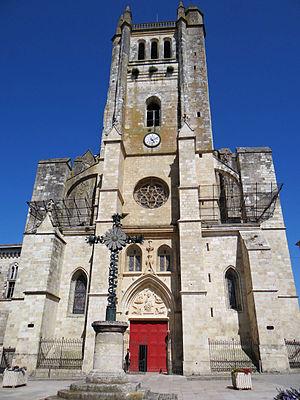
Condom - Cathédrale Saint-Pierre - Façade occidentale
La cathédrale Saint-Pierre de Condom est une ancienne cathédrale catholique romaine située sur la commune de Condom dans le département du Gers en région Occitanie.